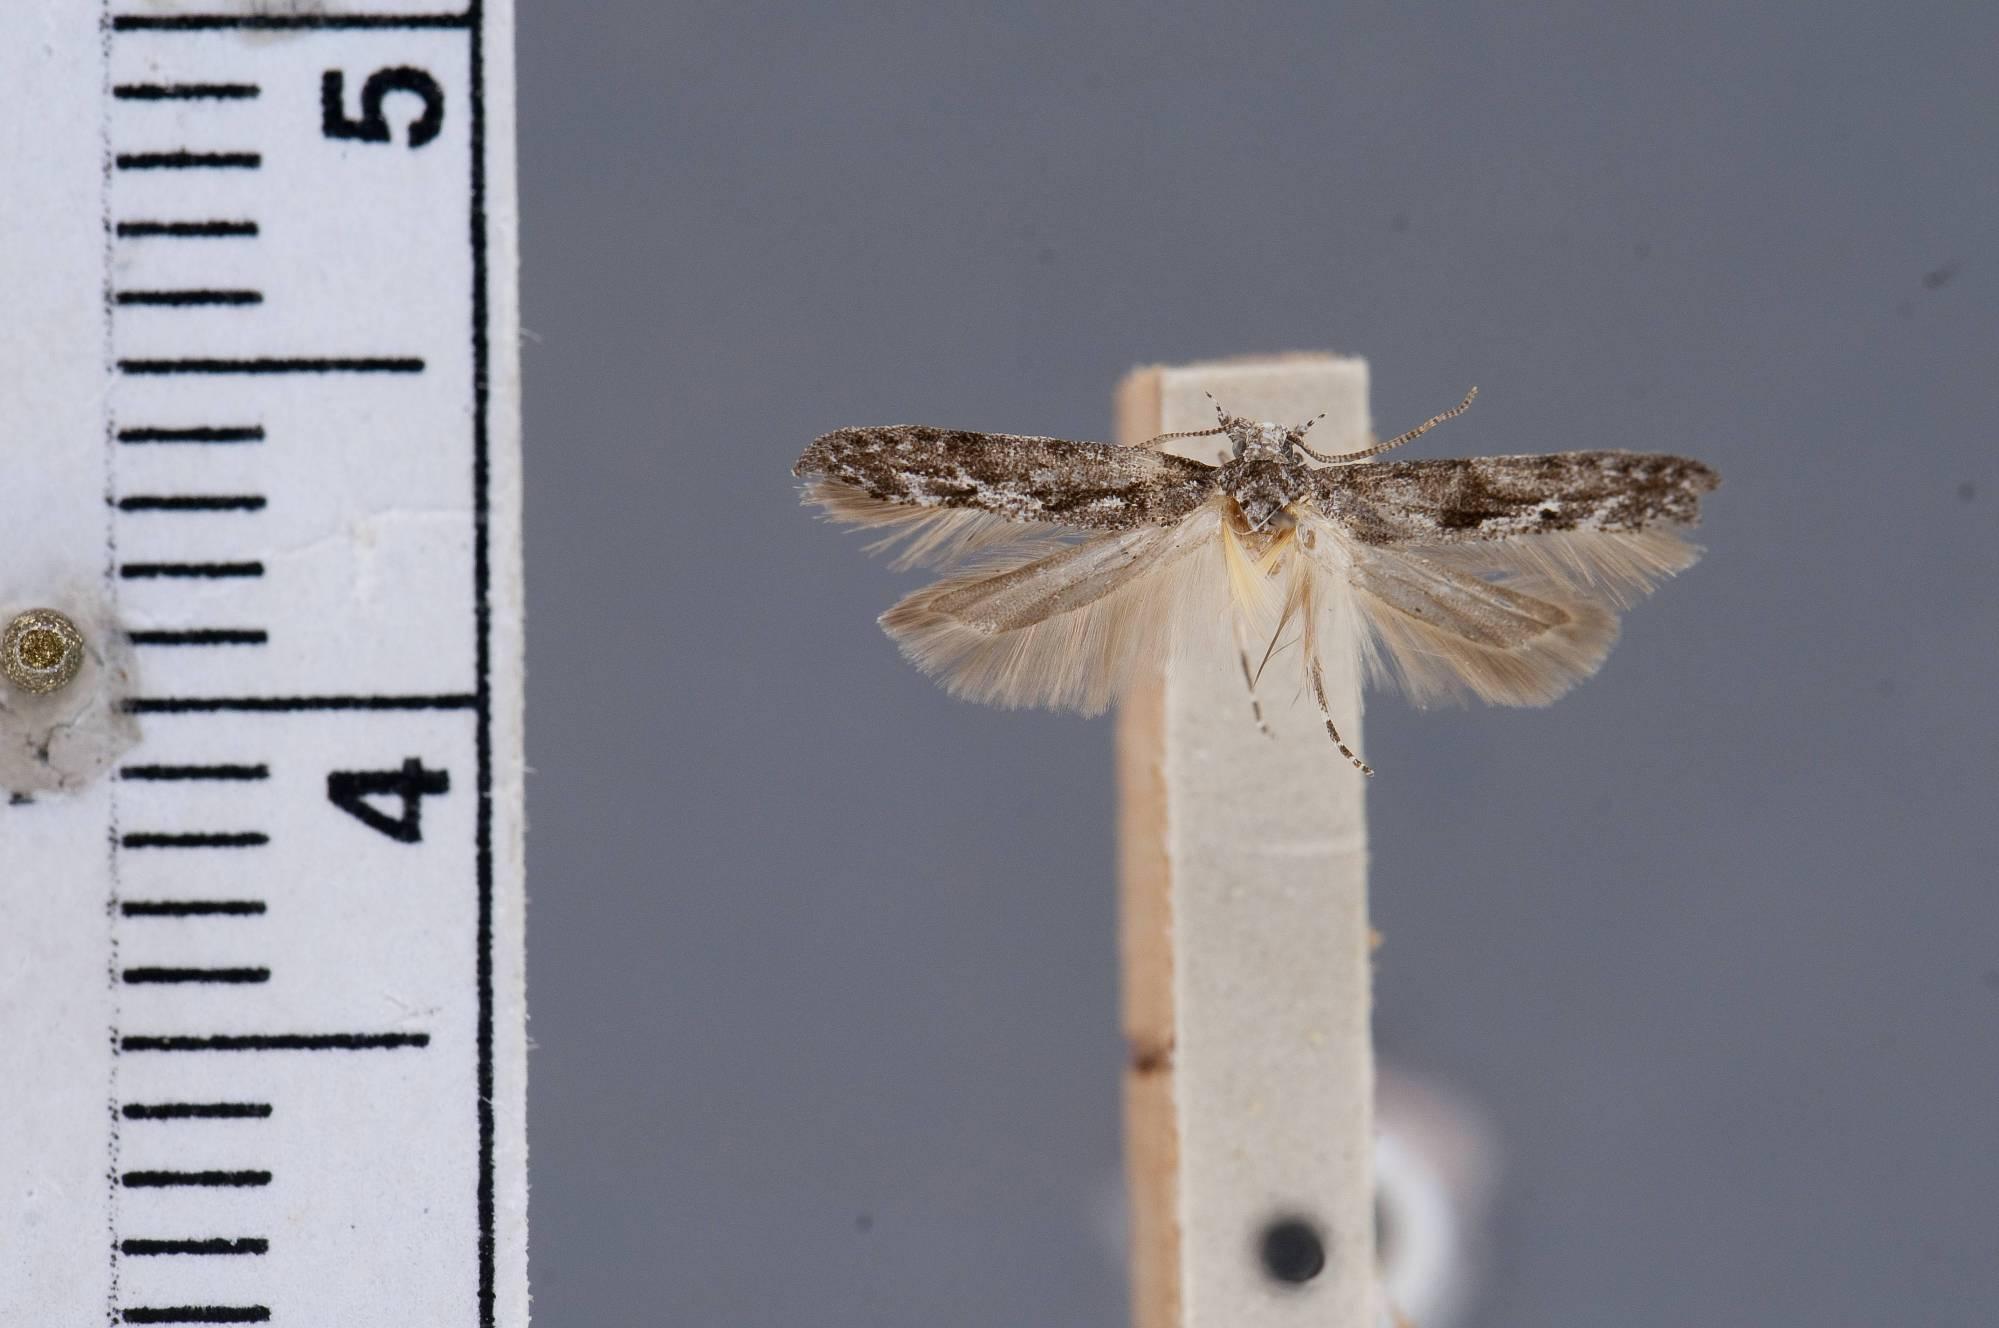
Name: Recurvaria moreonella
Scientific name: Recurvaria moreonella Heinrich, 1920
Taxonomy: Animalia, Arthropoda, Insecta, Lepidoptera, Glossata, Gelechiidae, Gelechiinae
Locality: Cheyenne Mountain, Colorado, United States
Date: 7 Jul 1916